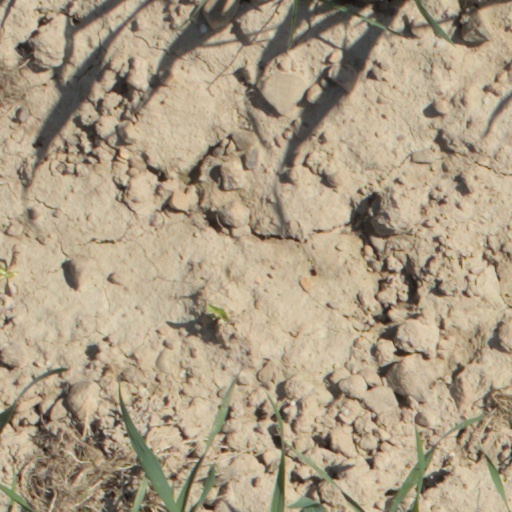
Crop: wheat